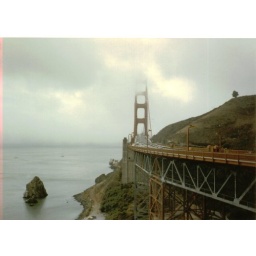
The red bridge seems to disappear in the fog at the Golden Gate location in California.